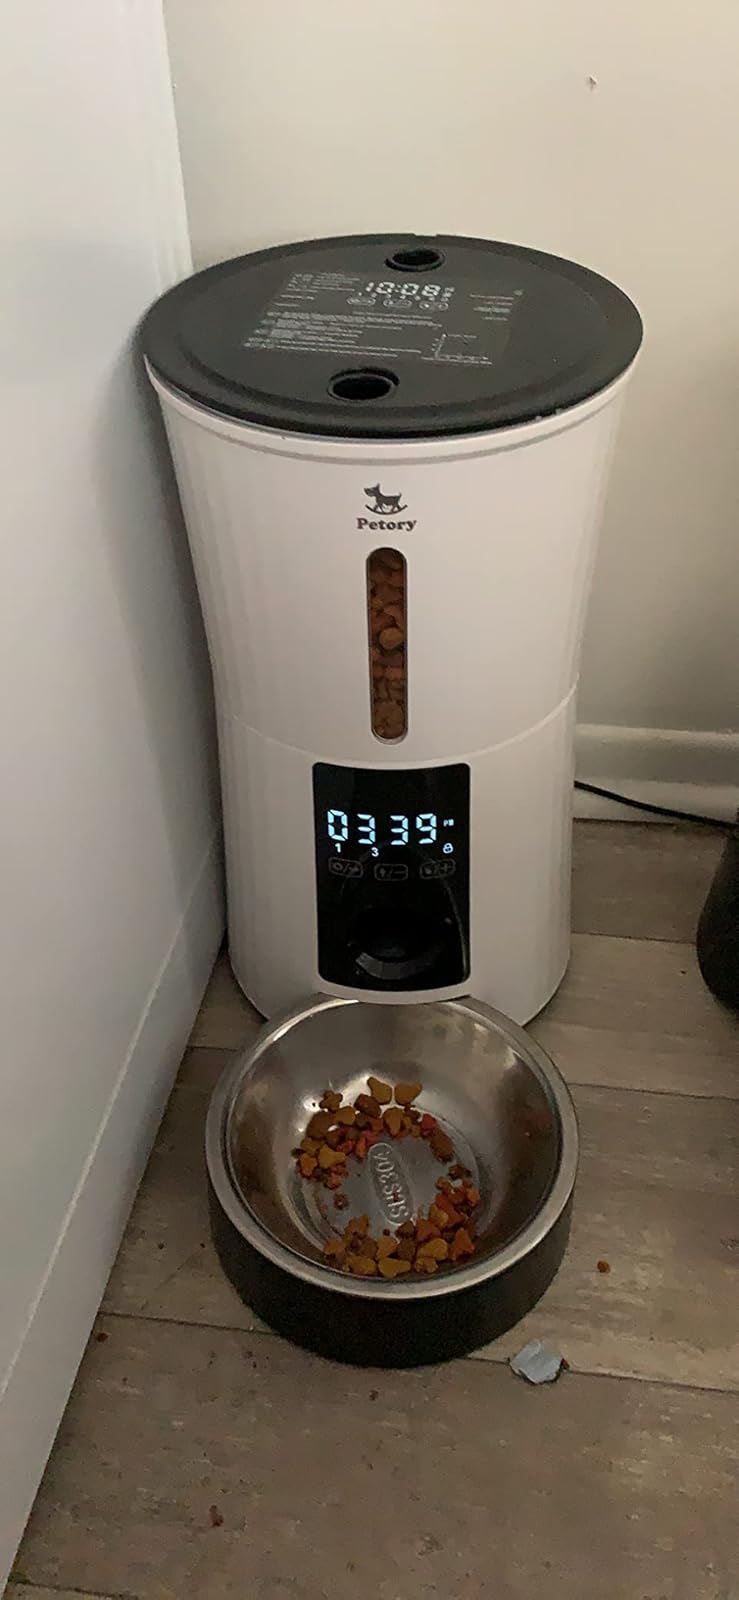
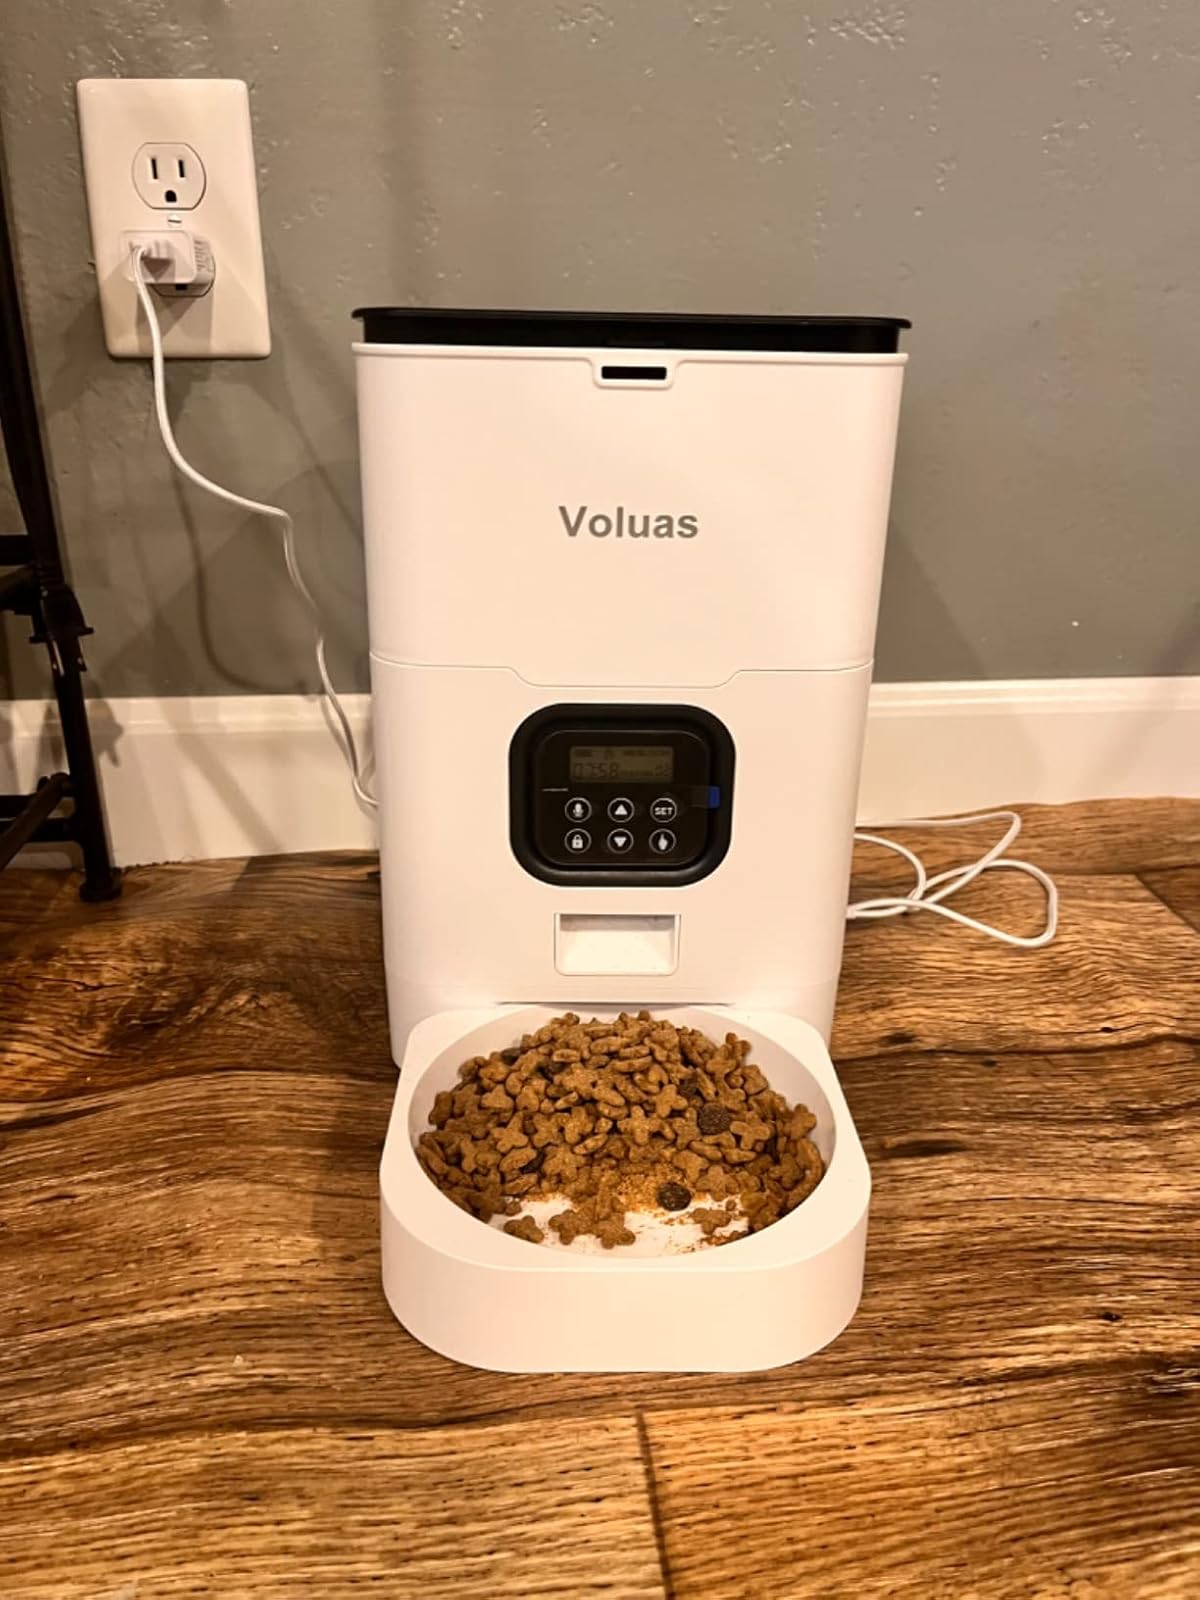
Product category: items_feeder
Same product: no